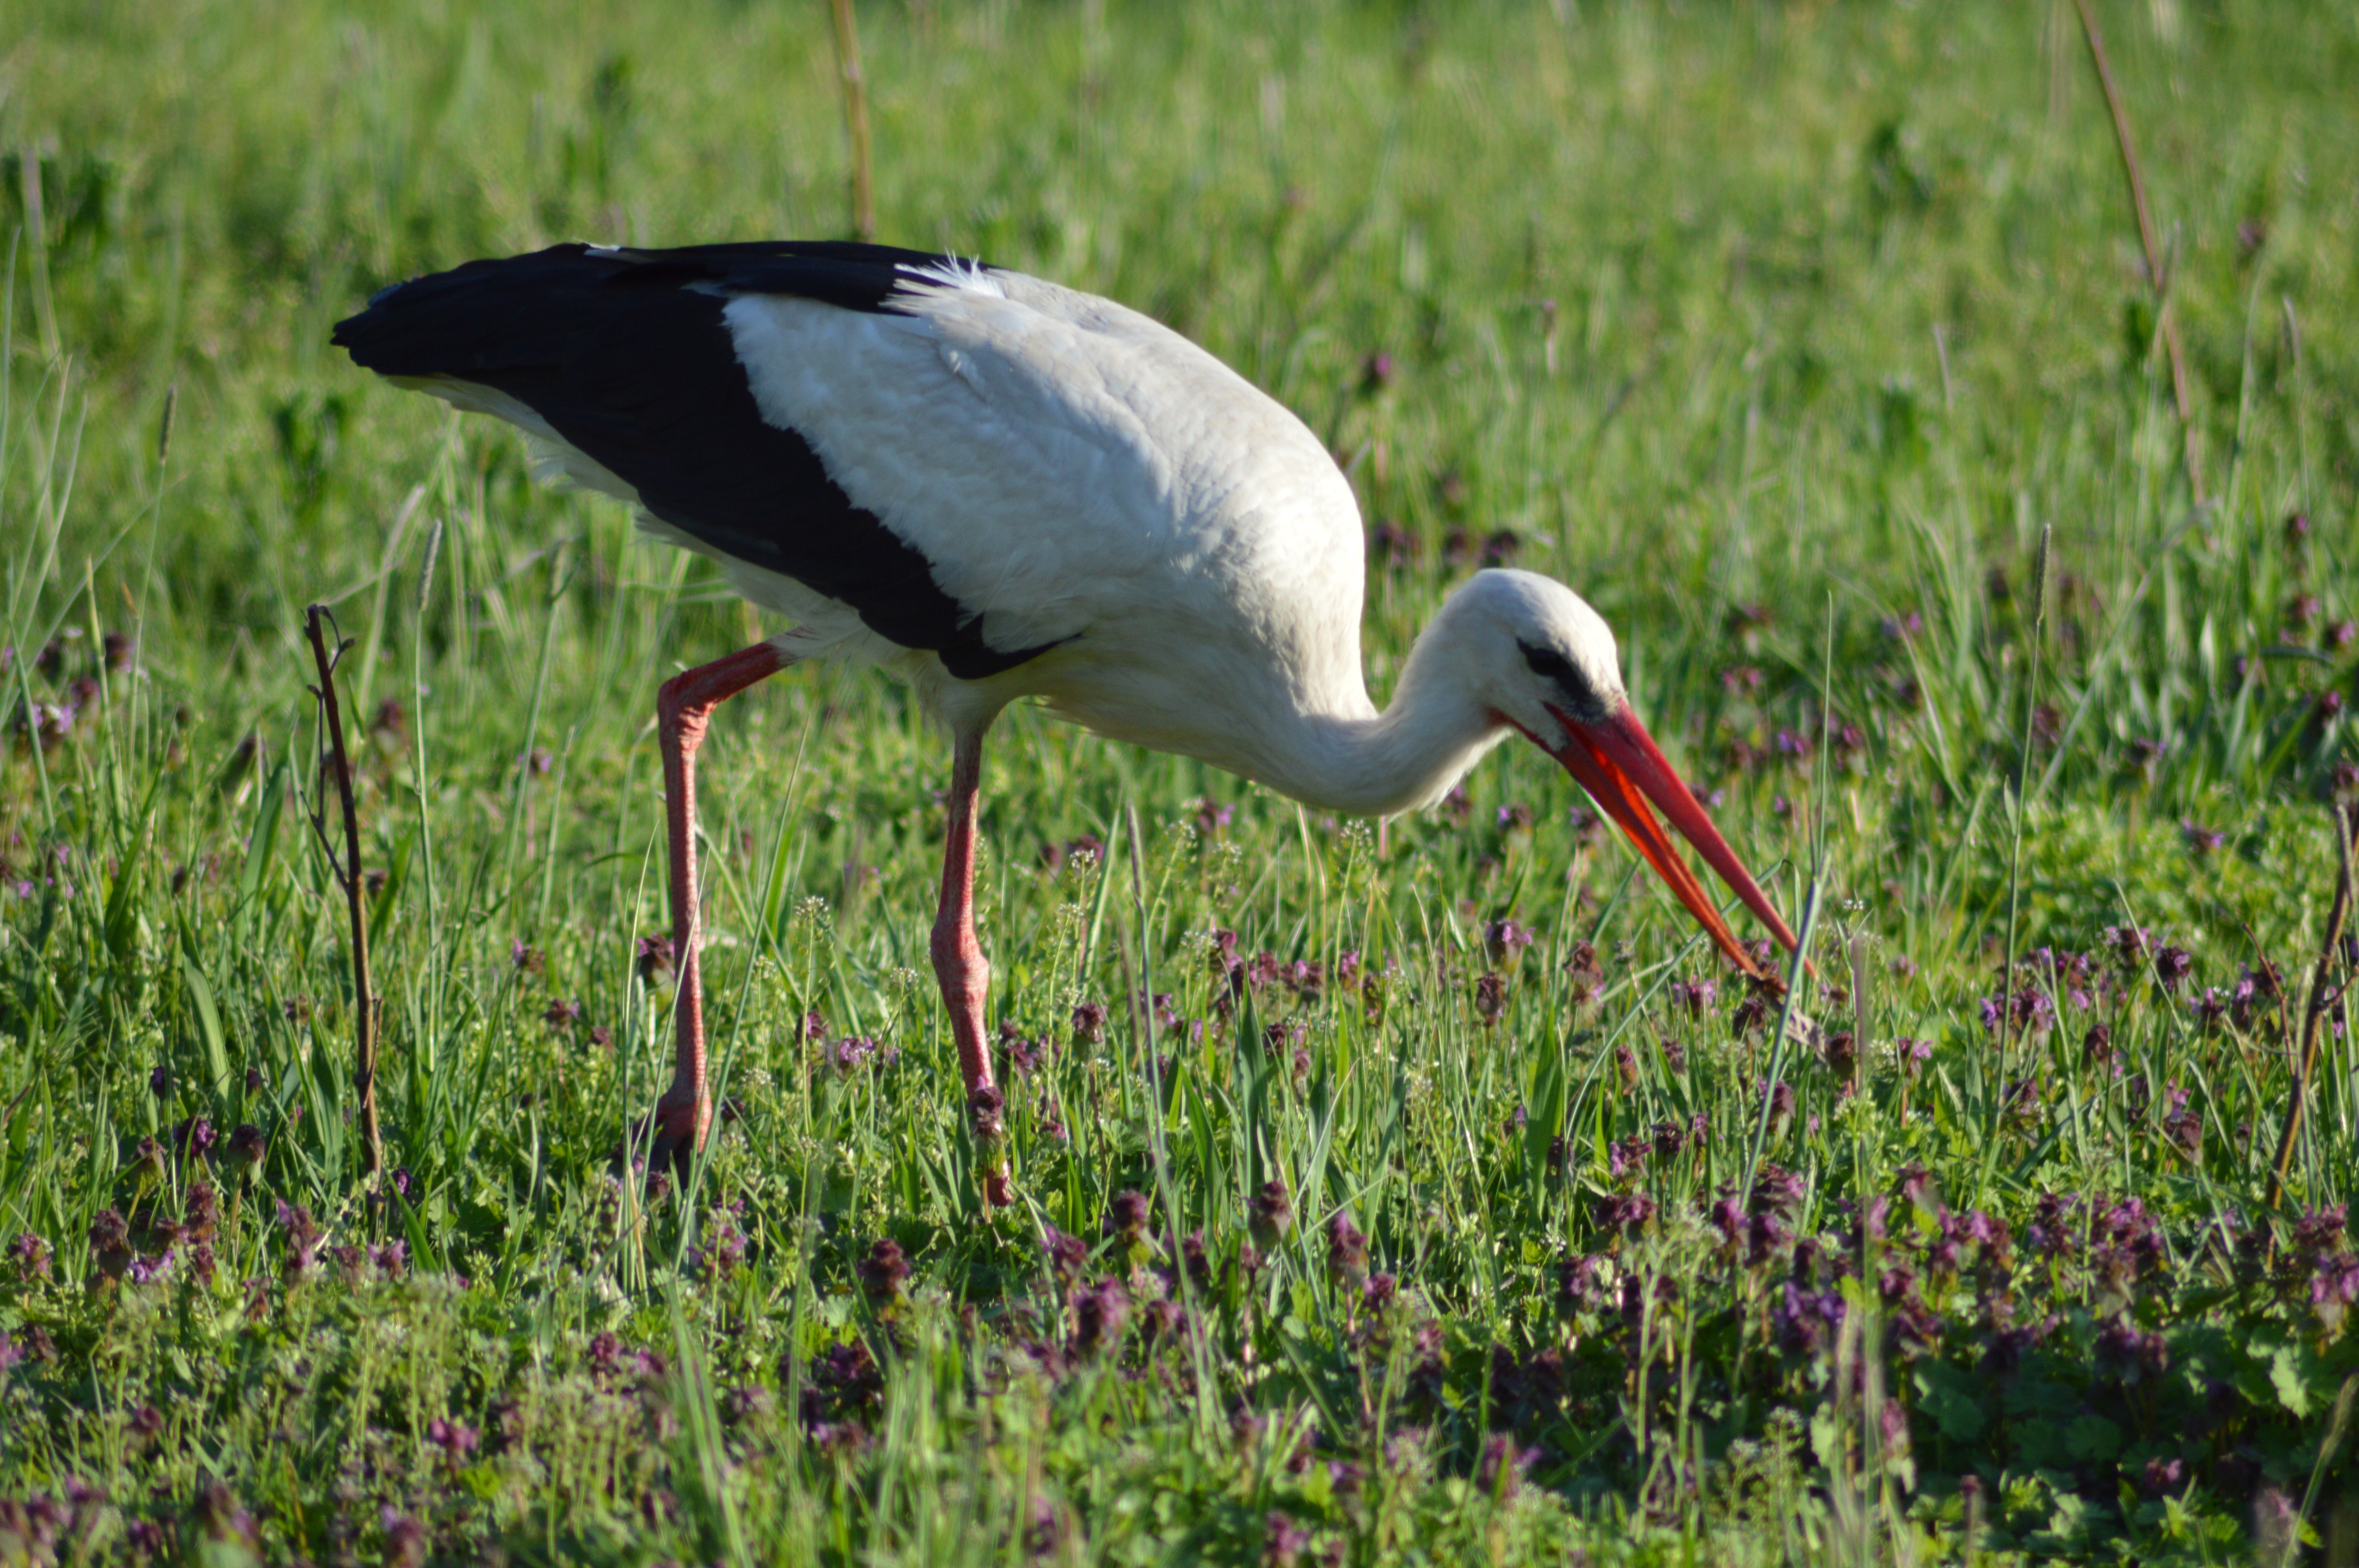
bird, white, meadow, animal, wildlife, beak, fauna, stork, wetland, vertebrate, heron, ibis, white stork, ciconiiformes